Distribution of Heliamphora

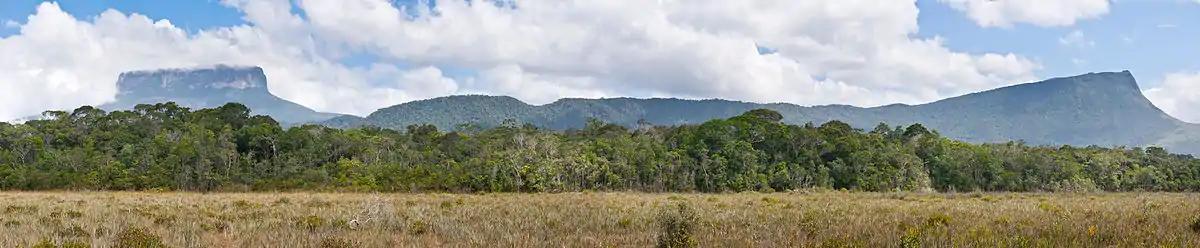
The flat, symmetrical peak on the left is Ptari Tepui, with the long southwestern face of Sororopán Tepui extending to the right.

The "uplands" of the Venezuelan Guayana are regarded as those areas with an elevation of approximately 500–1500 m, with higher elevations being "highland" and lower ones "lowland".